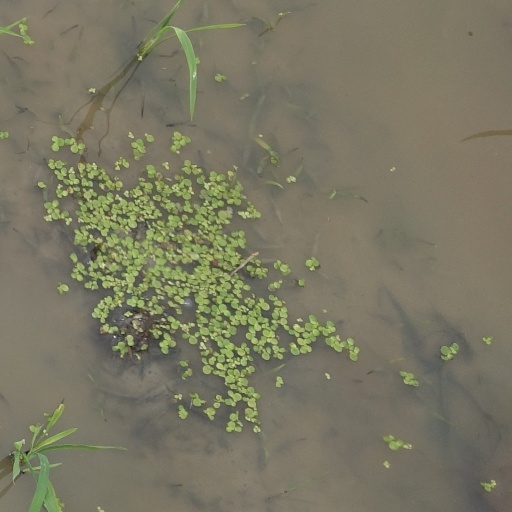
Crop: rice